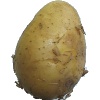
Label: Potato White 1